List of pre-dreadnought battleships of the Royal Navy

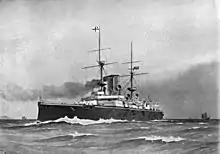
Painting of a large ship with a black hull and white upper works steaming through the water, churning a white bow wave

The "Centurion" class, also designed by White, completed the initial ten new battleships called for by the Naval Defence Act 1889. They were intended to serve as flagships of the Pacific and China Stations, and as such, their design differed significantly from the "Royal Sovereign"s, though they were in many respects a scaled-down version of White's previous design. Because they would operate abroad, they required a significantly greater cruising range, and because dry dock facilities were limited in East Asia and the Pacific, their hulls were coppered to reduce biofouling and allow them to go longer between hull cleanings. Their most likely opponent at the time would have been Russian armoured cruisers, so they carried a lighter main battery of guns and thinner armour compared to the "Royal Sovereign"s.